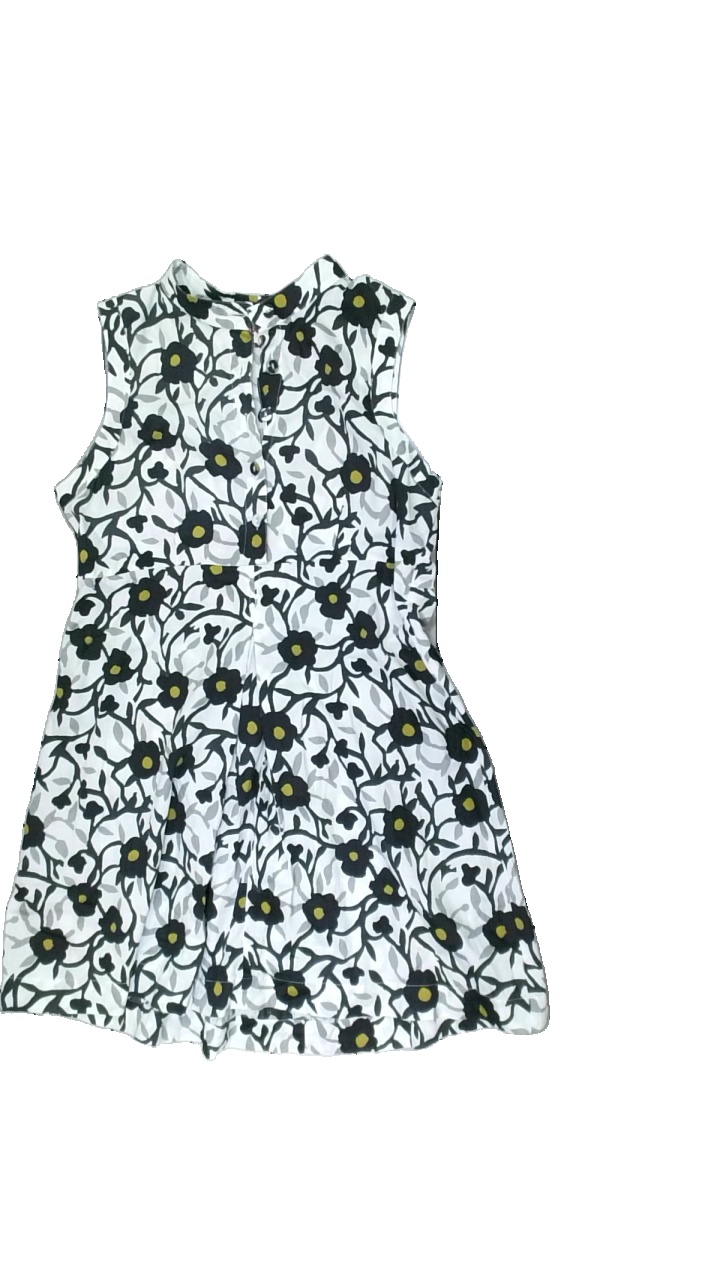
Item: Dress (Ladies)
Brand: Indiska
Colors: Blue
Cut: Regular
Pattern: Floral print
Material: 100% cotton
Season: Summer
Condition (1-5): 4
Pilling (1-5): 5
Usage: Reuse
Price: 50-100